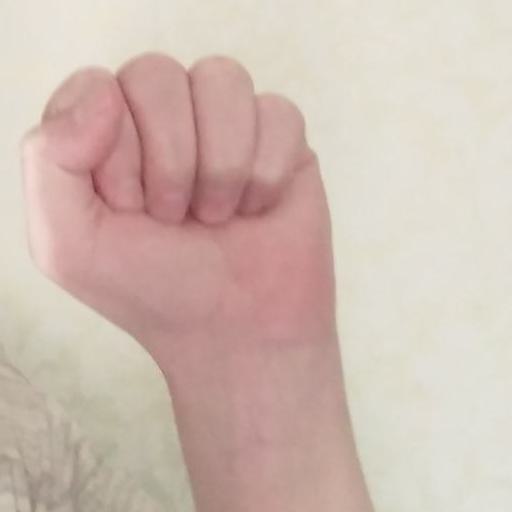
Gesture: fist